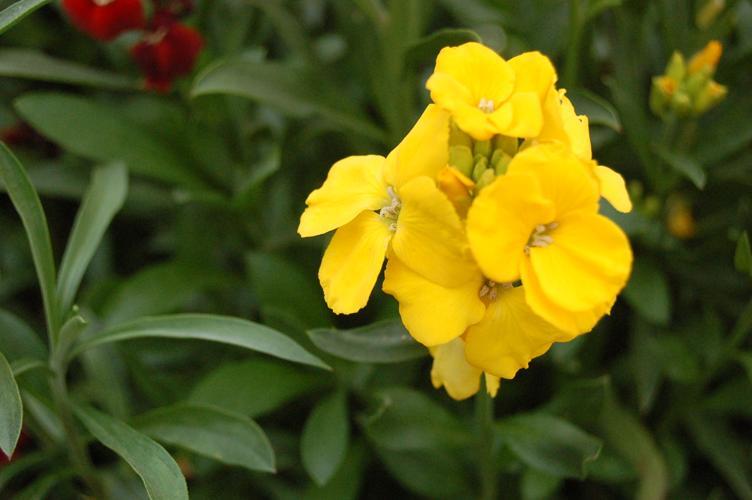
Label: wallflower